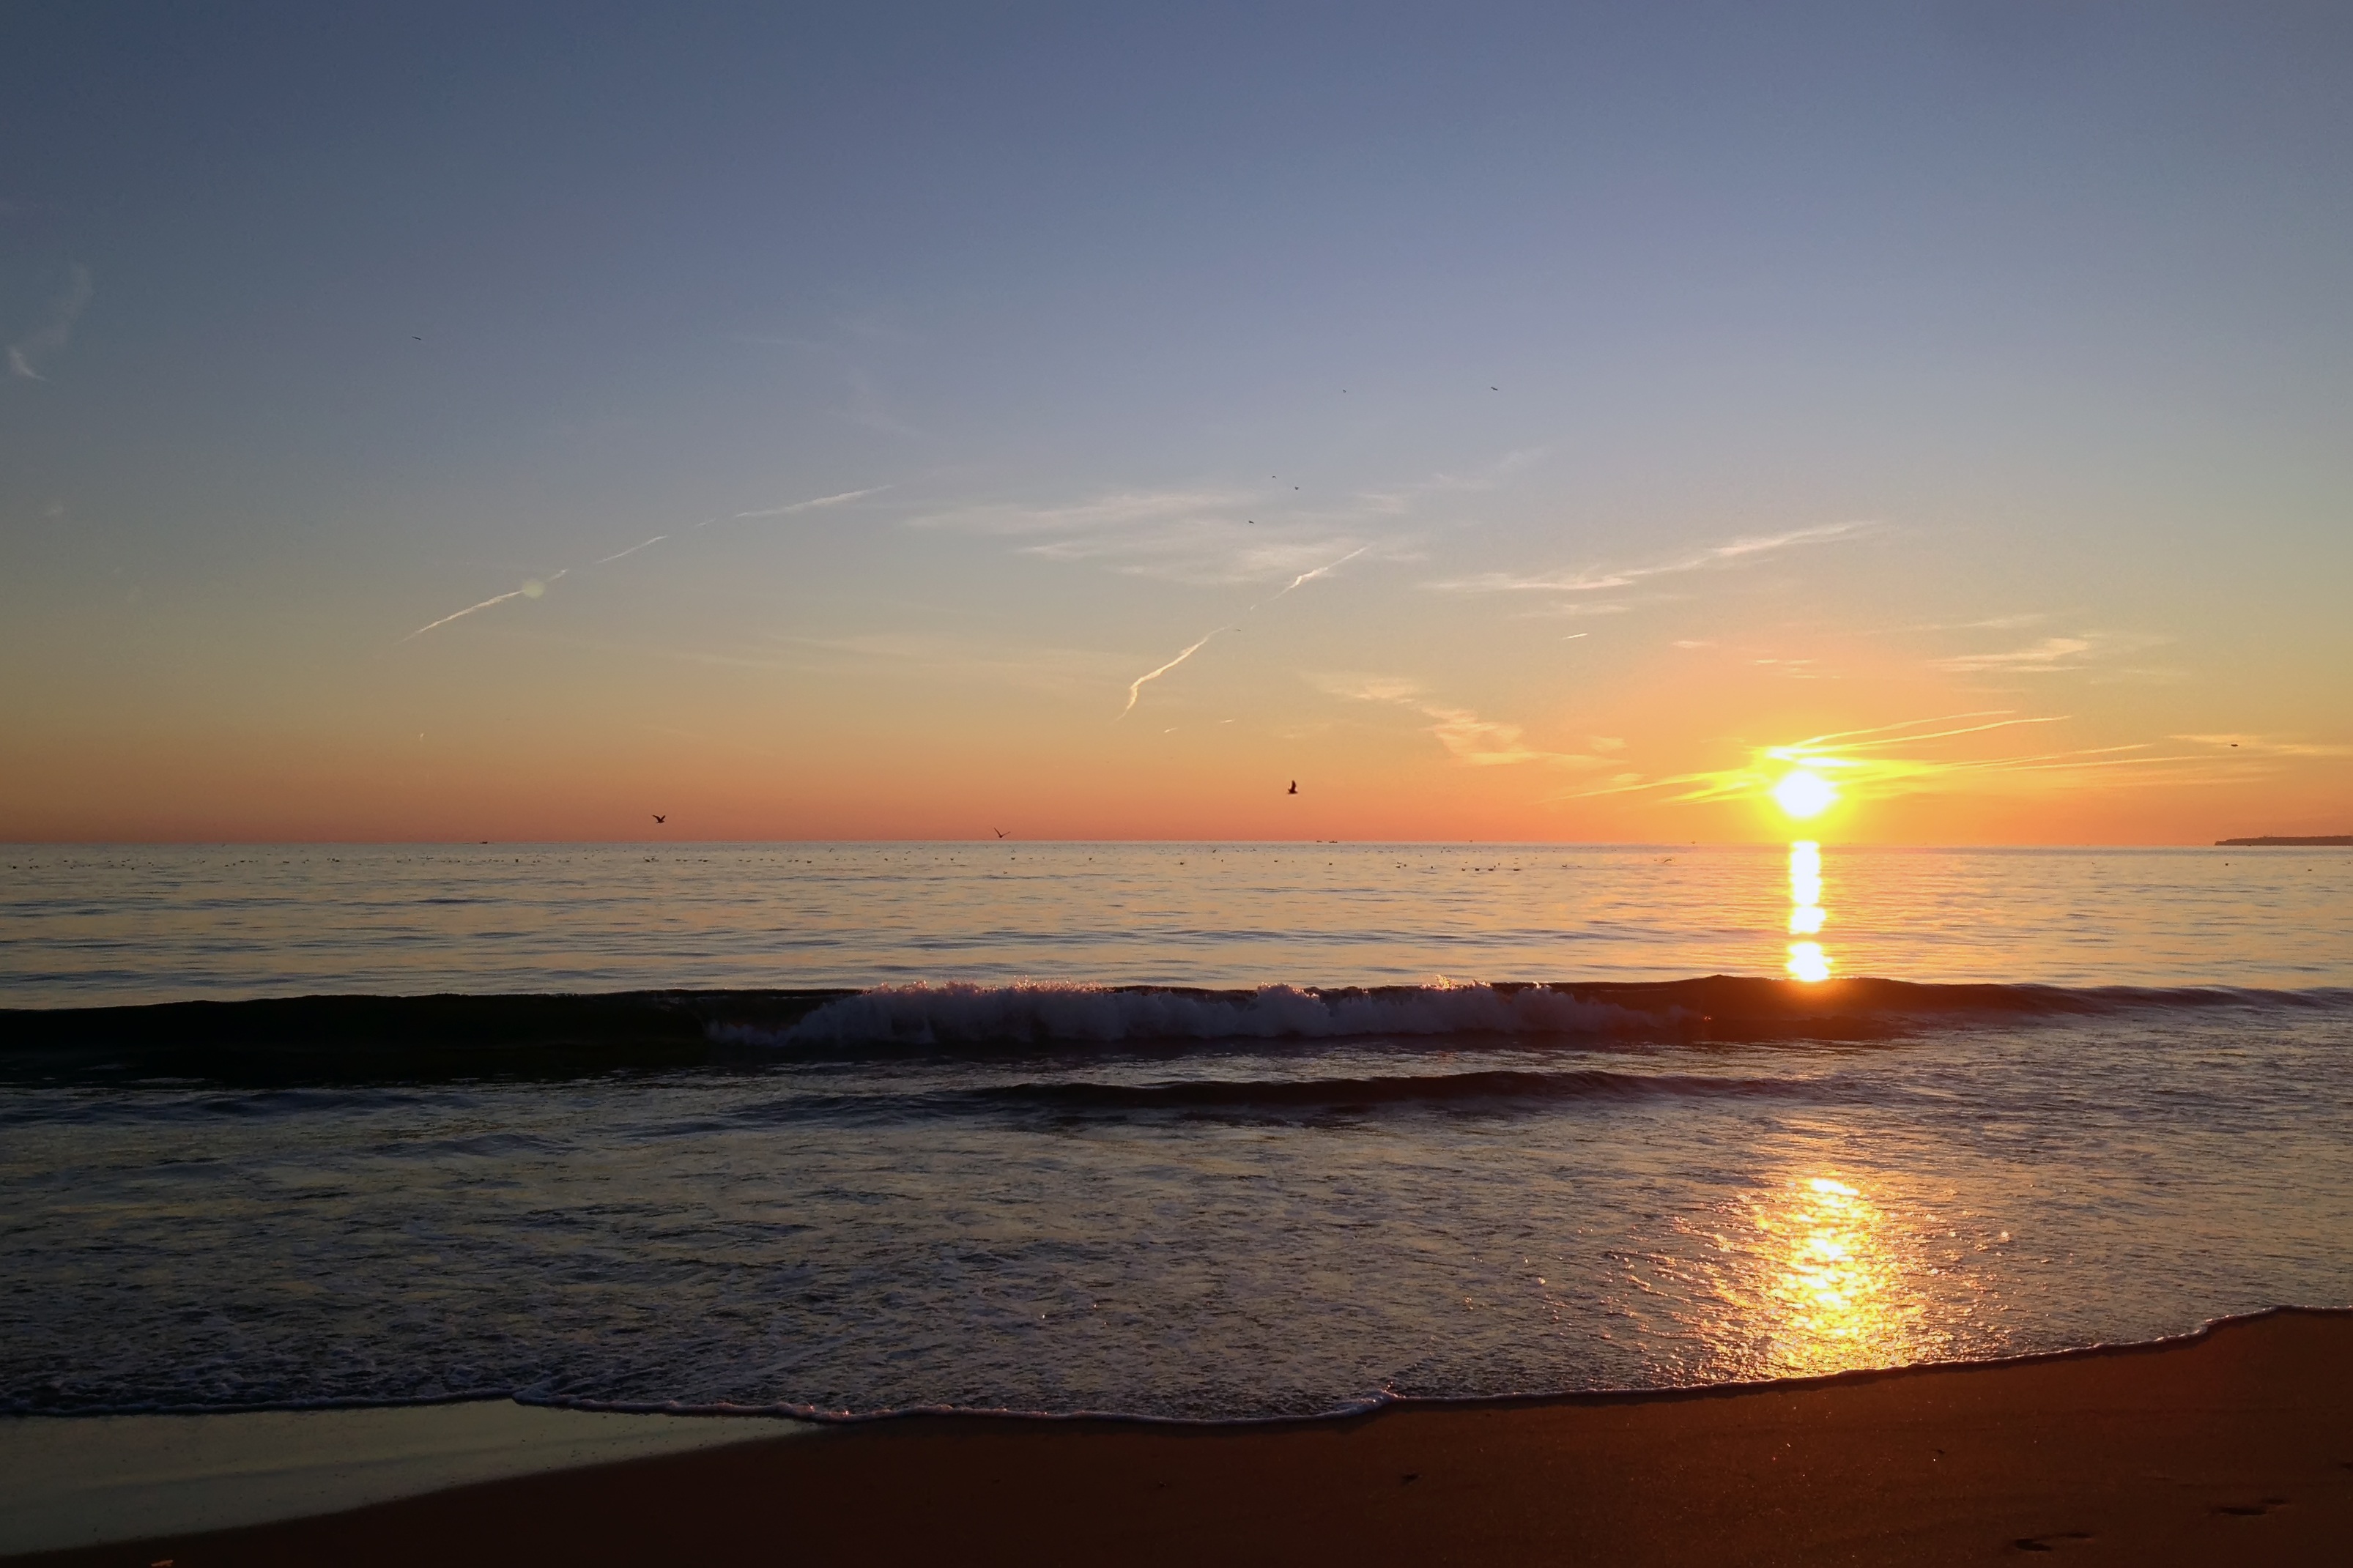
beach, landscape, sea, coast, sand, ocean, horizon, sun, sunrise, sunset, sunlight, morning, shore, wave, dawn, dusk, evening, body of water, birds, mar, portugal, algarve, afterglow, portimao, wind wave